Summit Lake Park

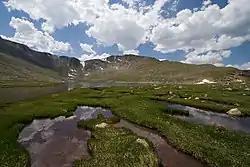
Summit Lake Park

Summit Lake Park is a park located along Mount Blue Sky Scenic Byway about 64 miles (100 km) west of Denver, Colorado. The park is 160 acres (0.65 km) in size and contains alpine tundra. Land to the east of the lake is in a state of permafrost which helps to prevent drainage of the area. During the summer, the park is filled with wildflowers, some of which have not been found anywhere else outside of the Arctic Circle. The park is named after Summit Lake, the headwaters of Bear Creek.